Amanita virosa

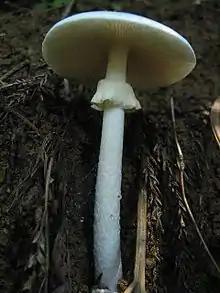
Mature specimen of "Amanita virosa" showing veil ring on stipe

"Amanita virosa" first appears as a white, egg-shaped object covered with a universal veil. As it expands, the mushroom-shaped fruit body breaks free, though ragged patches of veil may persist at the cap edges. The cap is initially conical with inturned edges, before becoming hemispherical and flattening with a diameter up to . The cap often has a distinctive boss; it is able to be peeled and is white, though the centre may be ivory. The crowded, free gills are white, as is the stipe and volva. The thin stipe is up to tall, with a hanging, grooved ring. The spore print is white and the spores are subglobose and 7–10 μm long. They are amyloid, staining purple with Melzer's reagent. The flesh is white, with a smell reminiscent of radishes, and turns bright yellow with sodium hydroxide.